Four Hearts (1939 film)

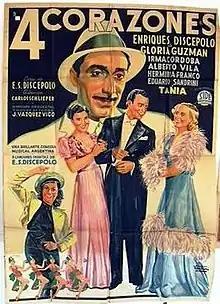

Cuatro corazones is a 1939 Argentine musical drama film of the Golden Age of Argentine cinema, and the debut feature film of director Carlos Schlieper. It stars Enrique Santos Discépolo, Gloria Guzmán and Irma Córdoba.